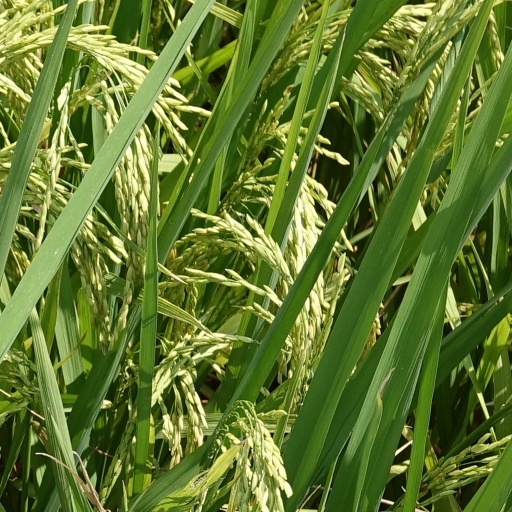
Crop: rice